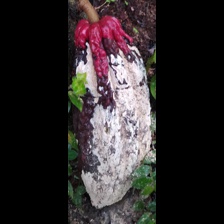
Label: moniliophthora